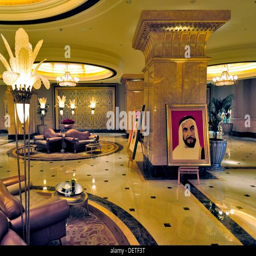
hotel is a luxury hotel the building was designed by renowned